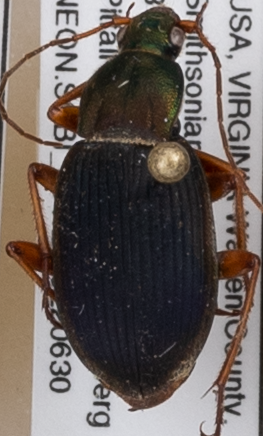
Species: Chlaenius aestivus
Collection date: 2022-06-30
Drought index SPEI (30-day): -0.028
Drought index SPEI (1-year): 0.676
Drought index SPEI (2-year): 0.63